Arnaud Clément

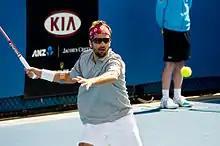
Arnaud Clement, 2012

Until 2010, Clément held the record for the longest match in the history of the Open Era. At Roland Garros 2004, Fabrice Santoro defeated Clément 6–4, 6–3, 6–7, 3–6, 16–14 in six hours and 33 minutes. John Isner and Nicolas Mahut would eventually beat this record six years later at Wimbledon.